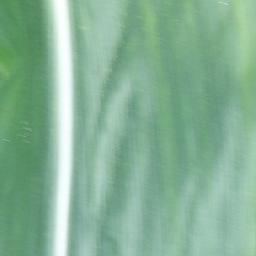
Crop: corn
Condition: (maize)_healthy